Mamoru Matsunaga

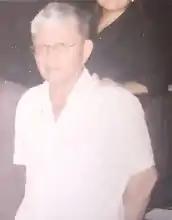

was a ninth degree (kudan) judo sensei. Introducing the sport to the Dominican Republic after emigrating there in 1957, he was called "the father of Dominican judo". He was inducted into the Dominican Sports Hall of Fame in 2009.